Hedemünden

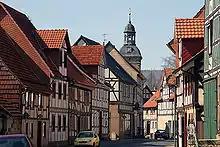
Historical center of Hedemünden

Hedemünden lies on the lower part of the river Werra. This river starts in Thuringia, runs through Hesse, and enters Lower Saxony in Hedemünden. The average elevation of Hedemünden is , and the highest hill is 'Hohe Schleife' at 442 m above sea level.